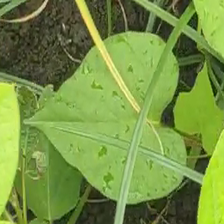
Weed species: Obscure_morning _glory(Ipomoea obscura)